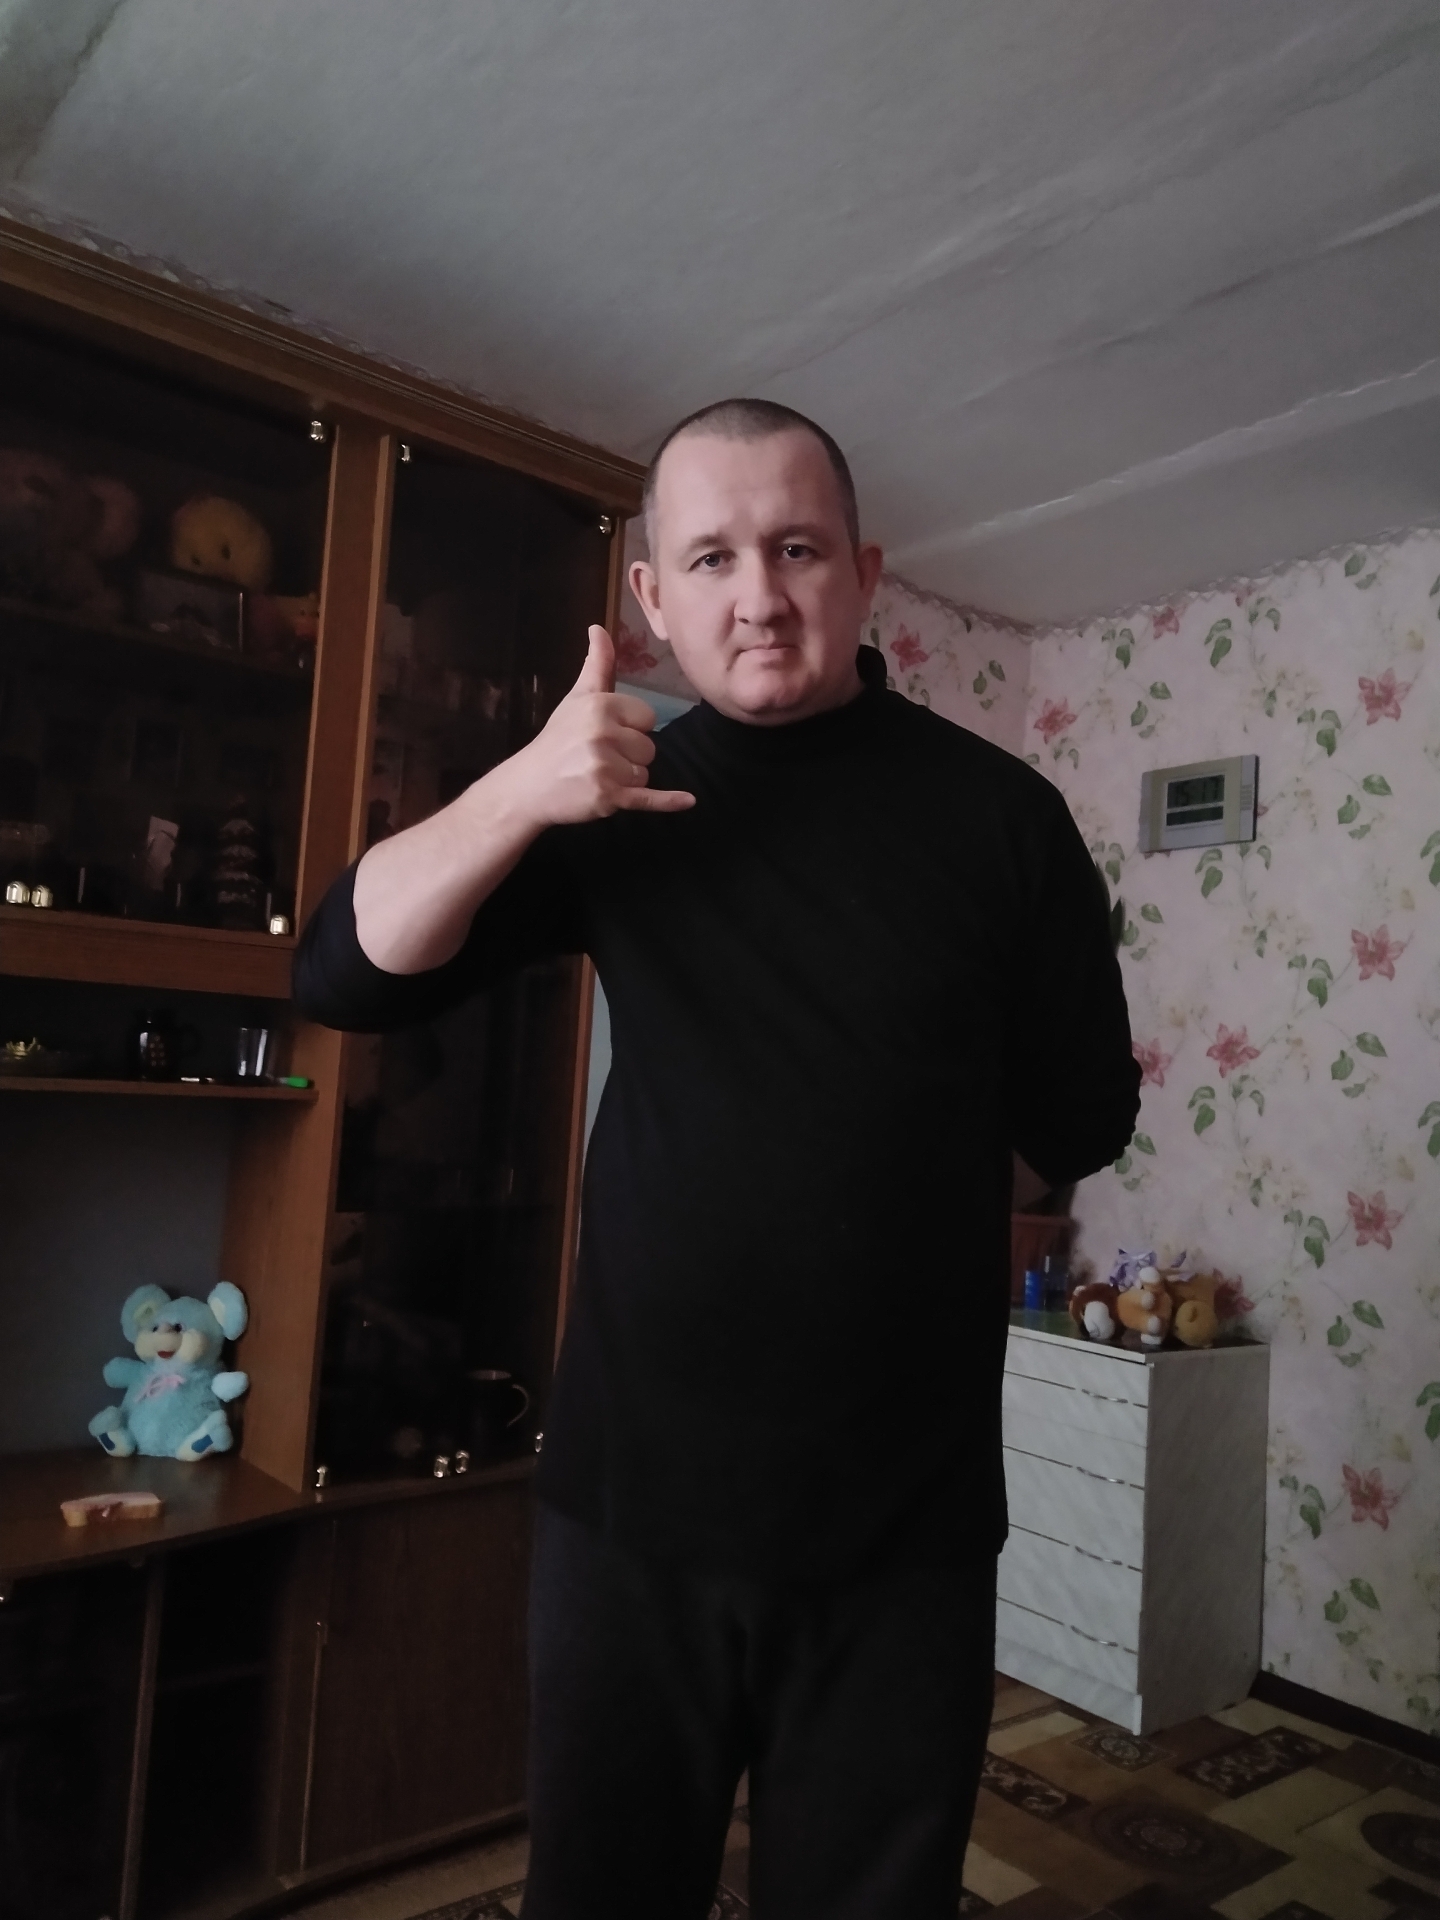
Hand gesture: call